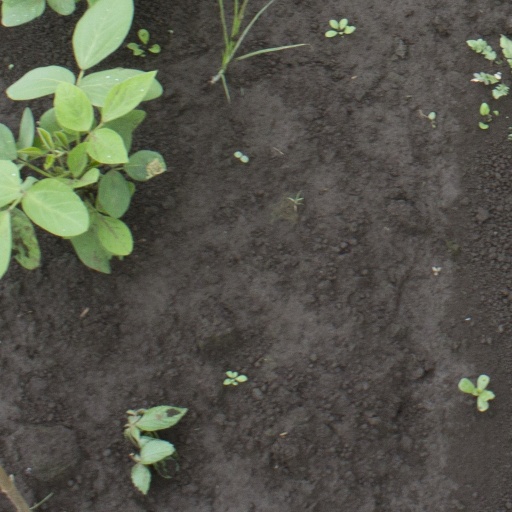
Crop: soybean